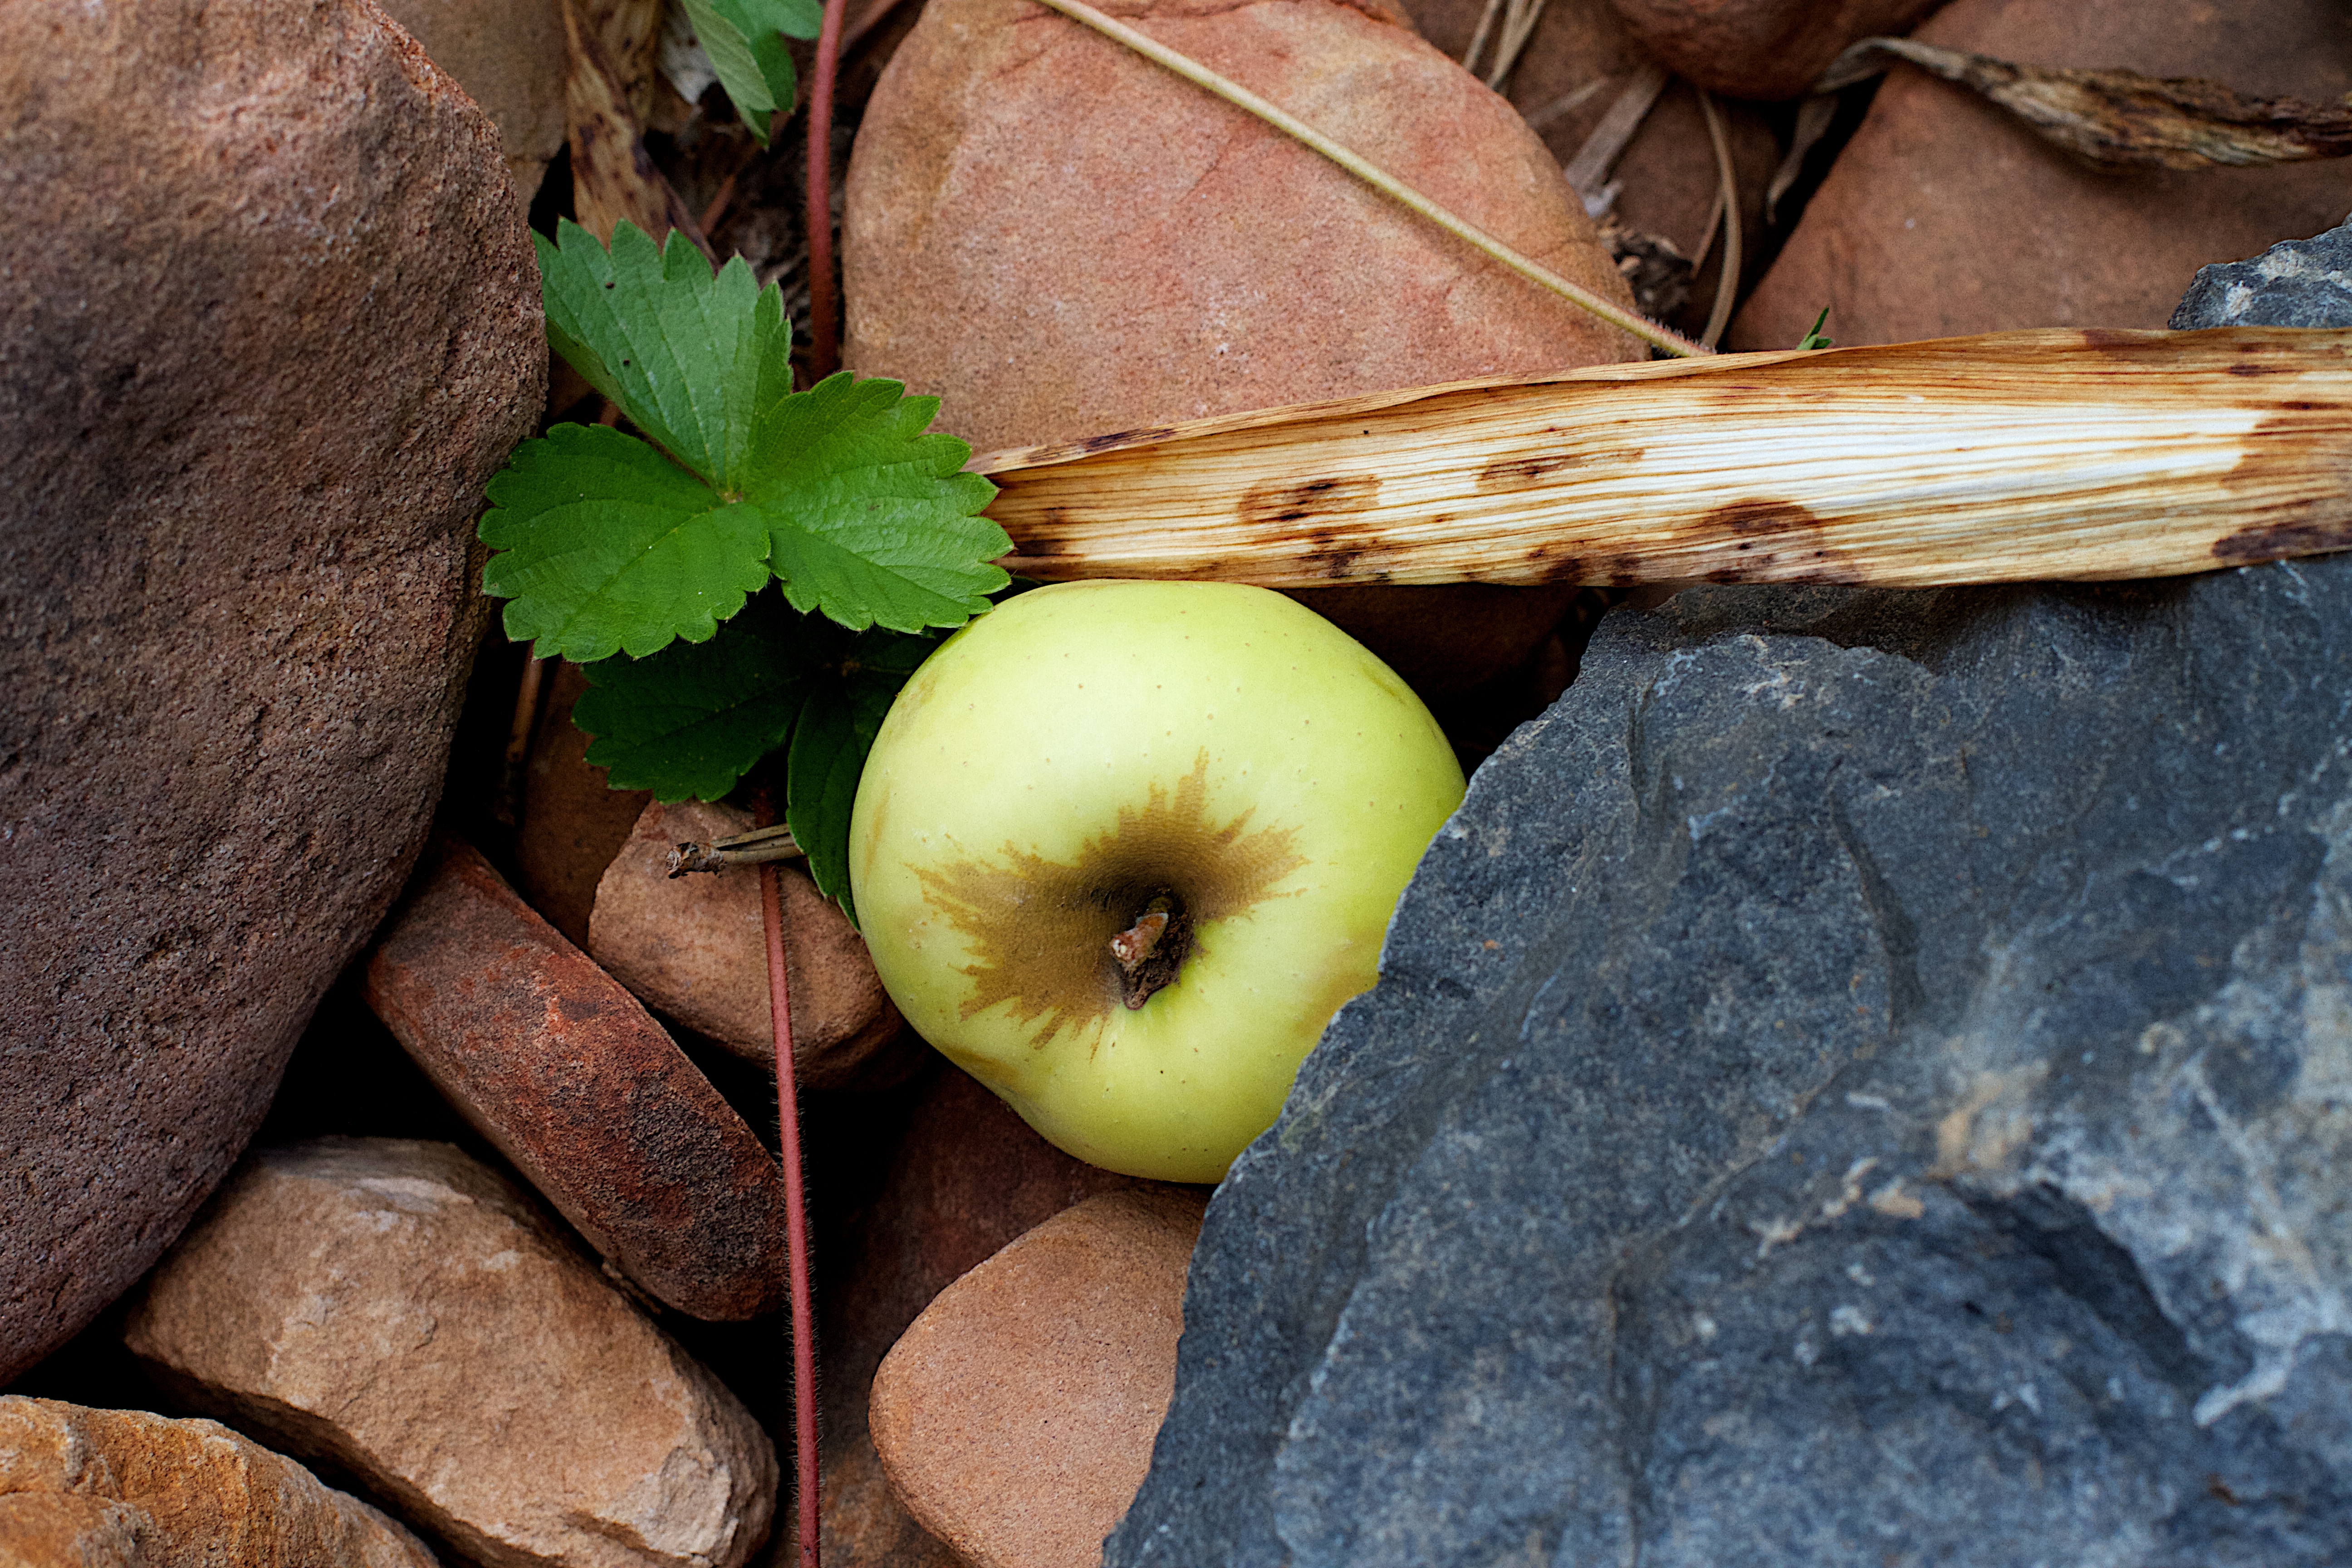
plant, wood, fruit, leaf, flower, food, green, produce, vegetable, flora, coconut, 2013365, macro photography, flowering plant, land plant